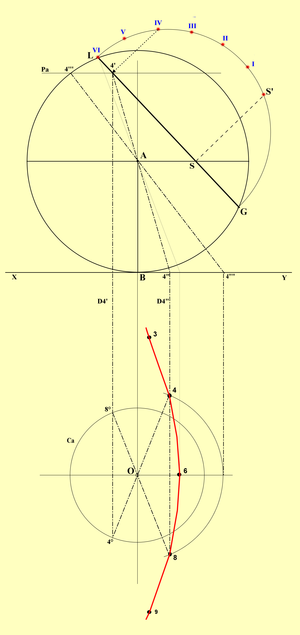
Principe de recherche graphique d'un point particulier d'un cadran horizontal à heures temporaires (4eme heure, au solstice d'été pour une latitude de 43°).
Un analemme est une ancienne construction géométrique, employée en astronomie-gnomonique. Elle permet de déterminer principalement certains éléments fondamentaux liés au mouvement annuel du Soleil sur les horloges solaires.